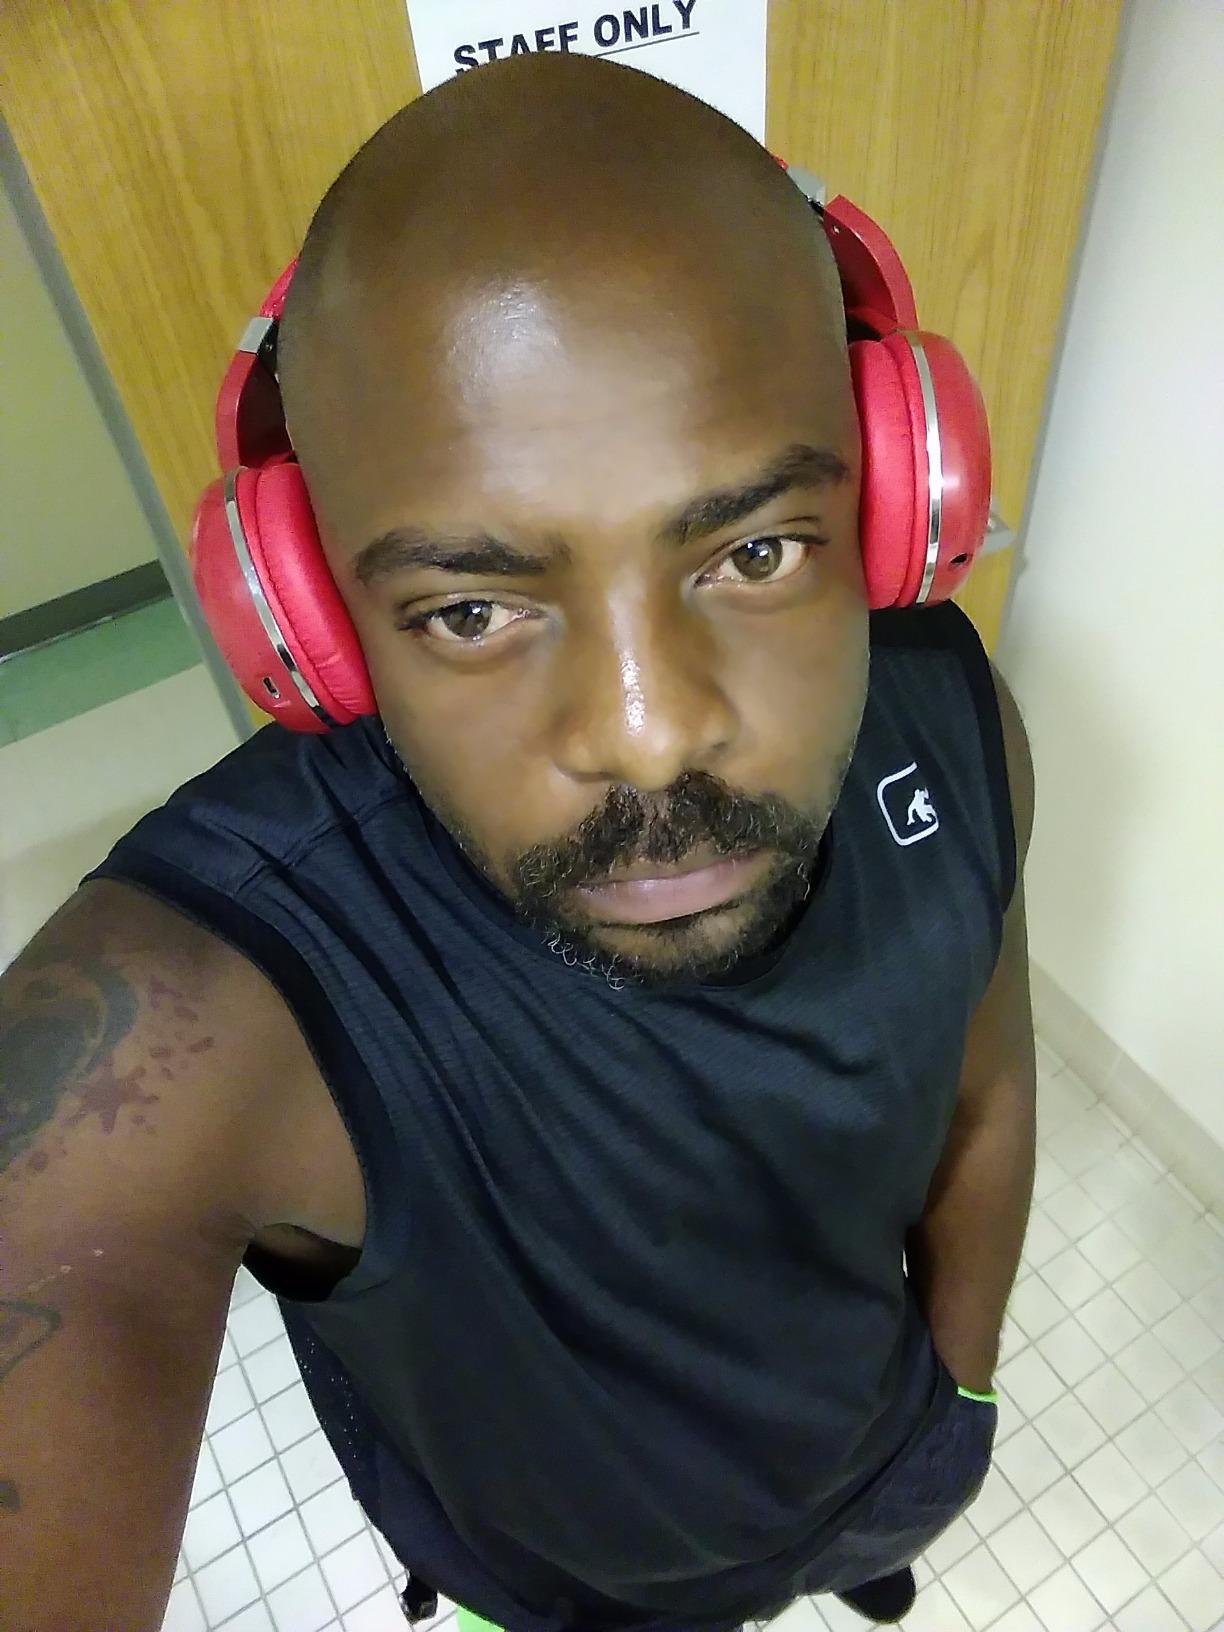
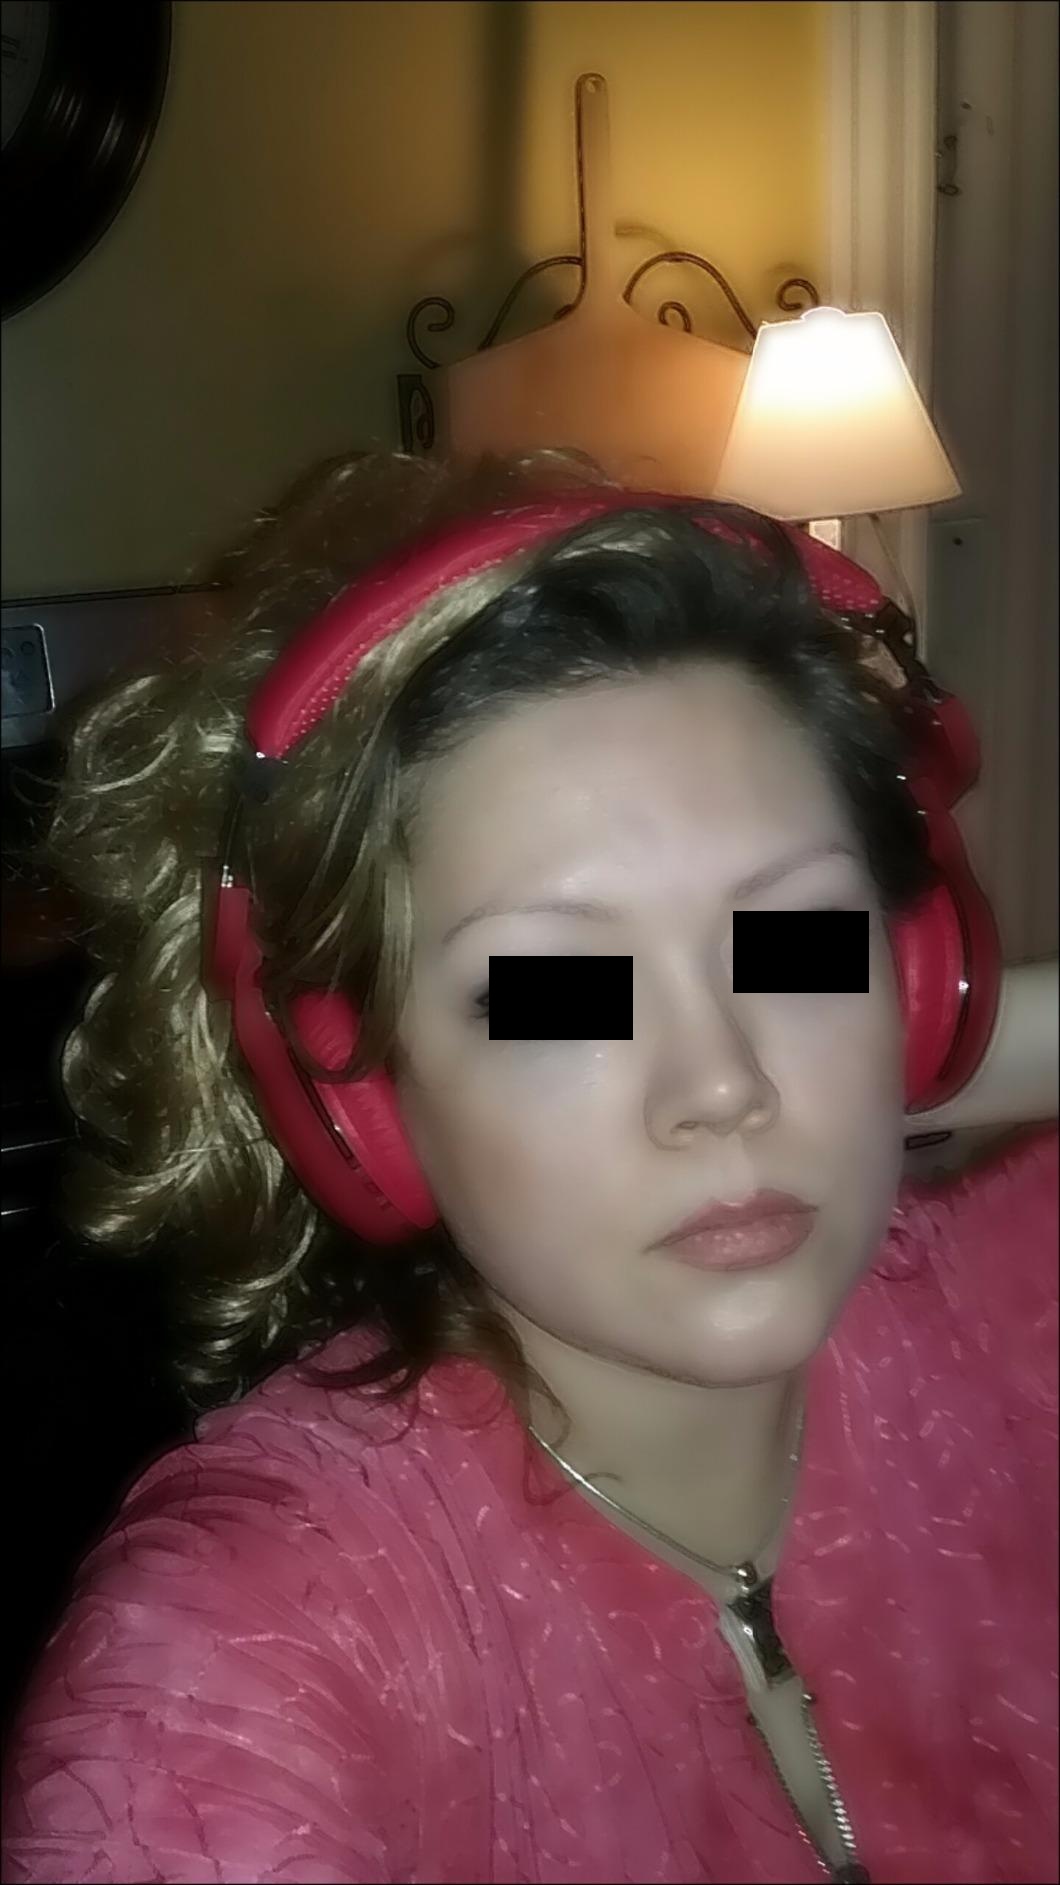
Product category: headphones
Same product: yes